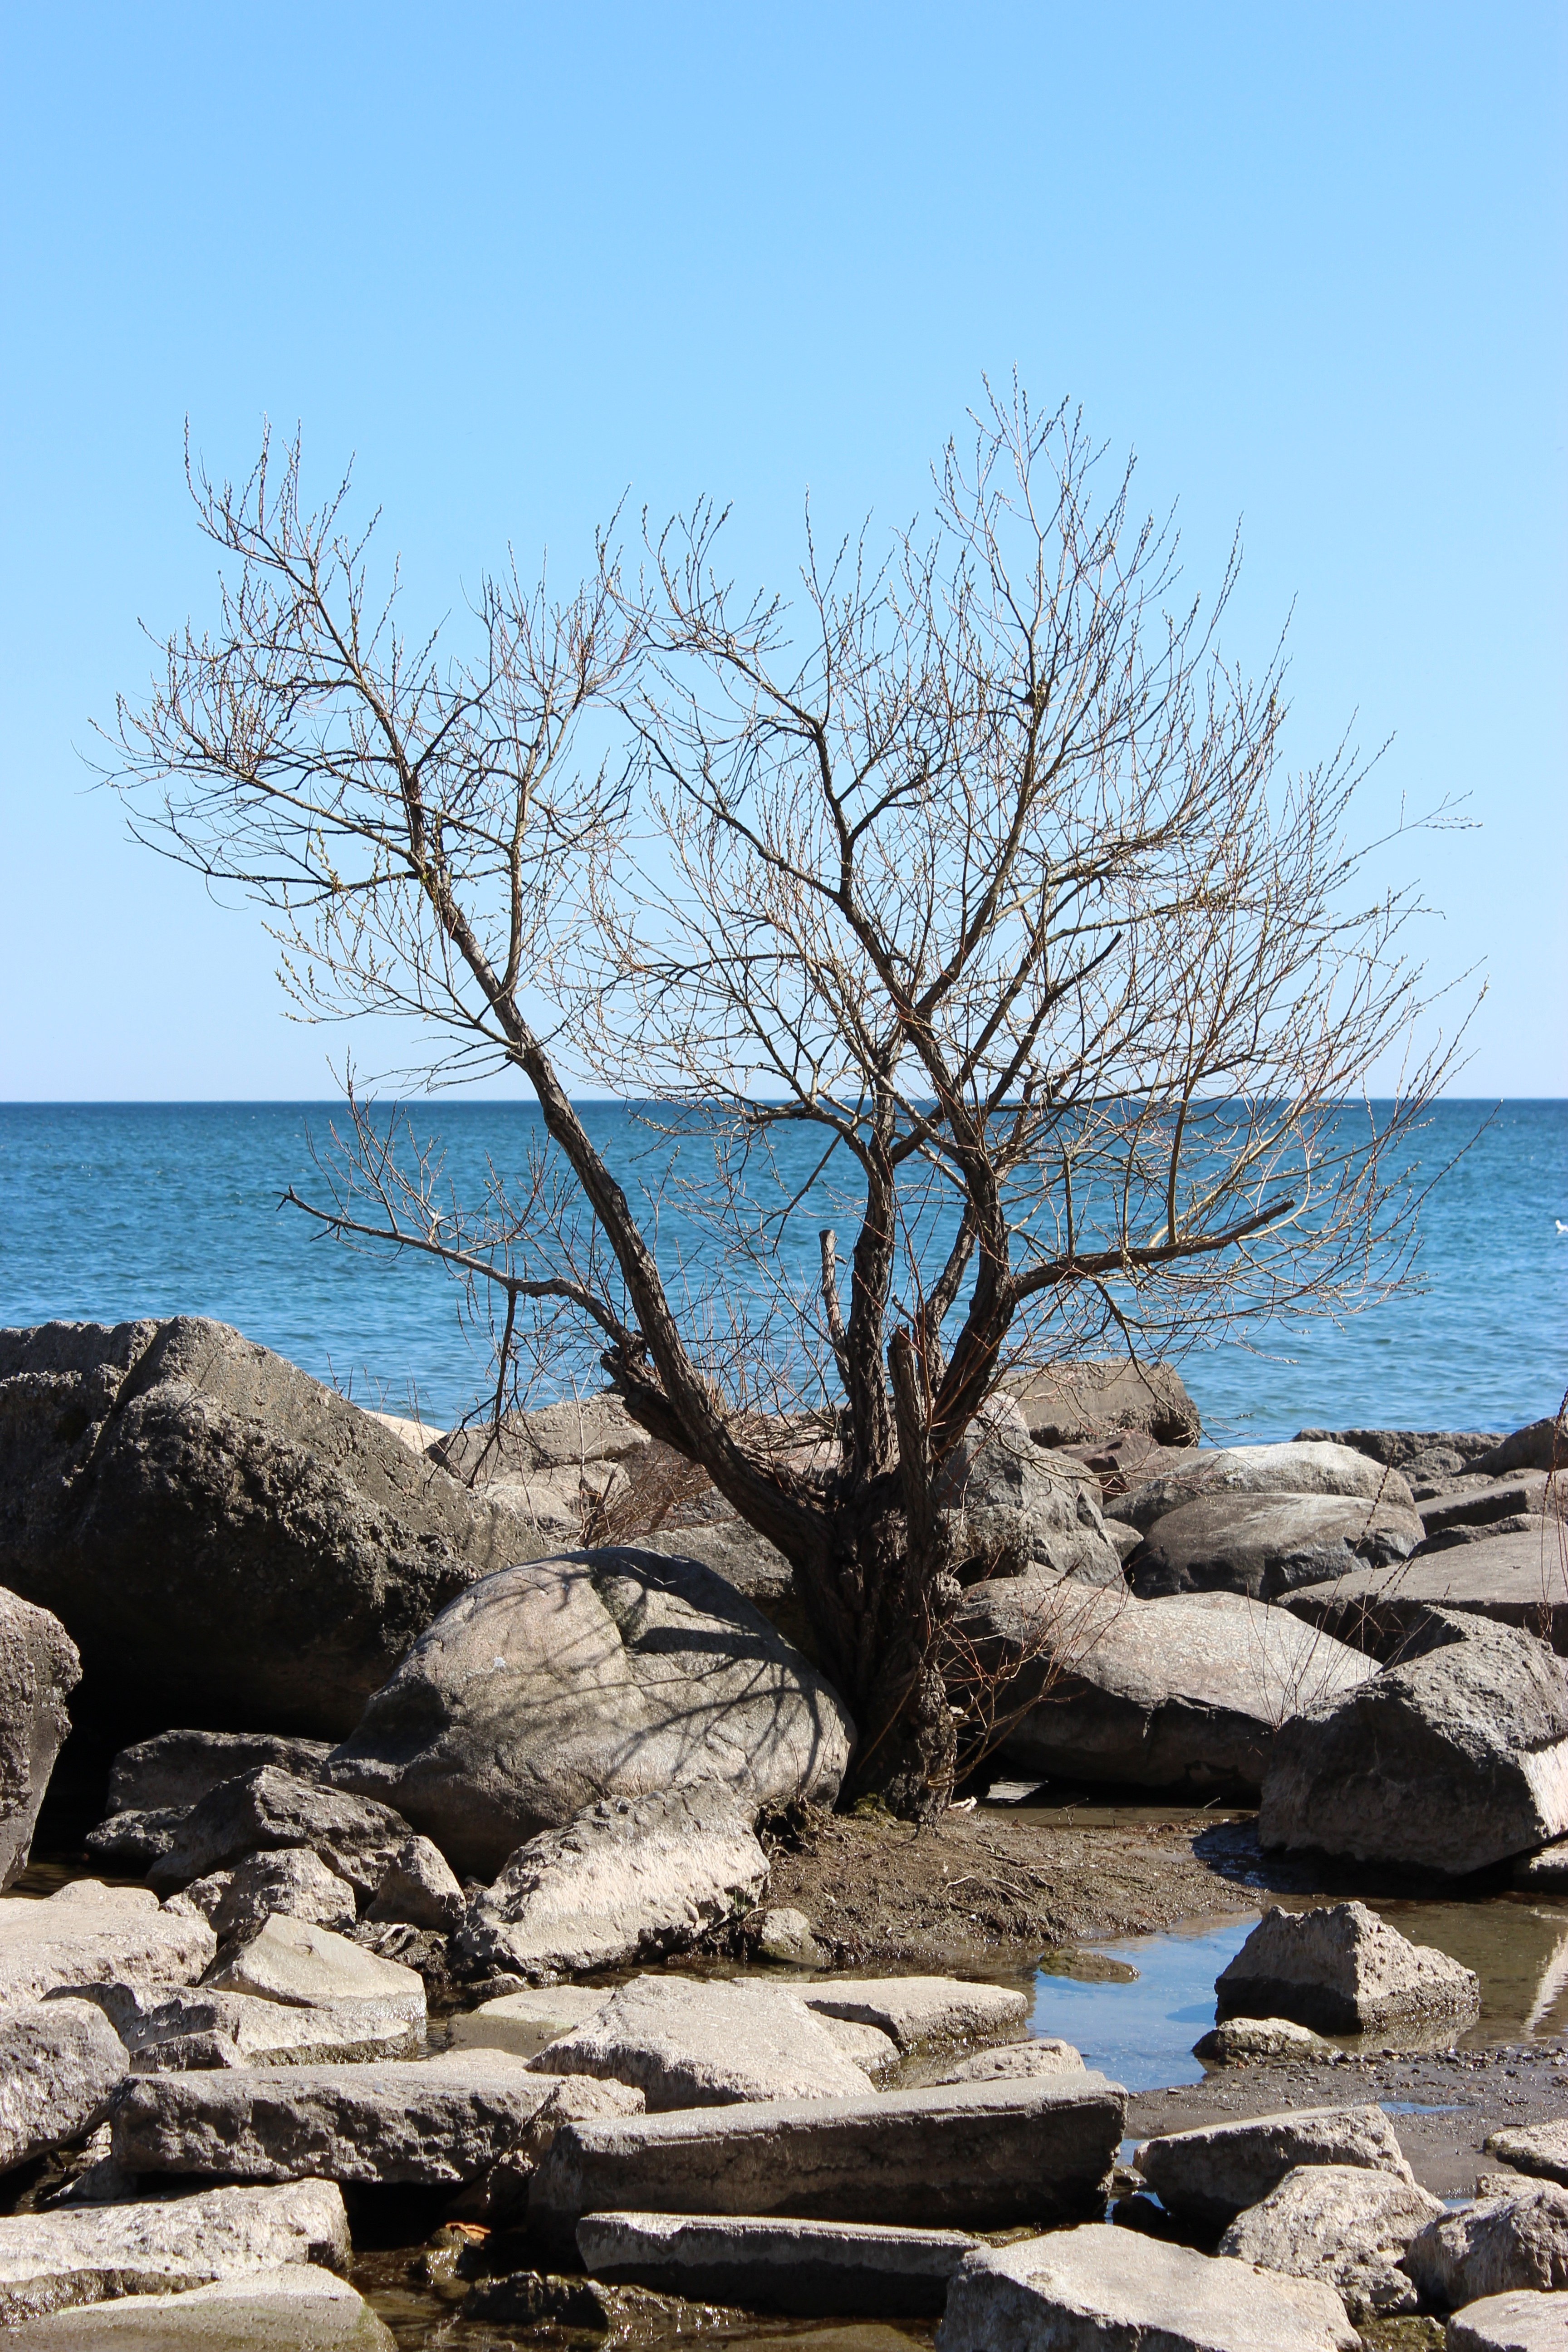
beach, landscape, sea, coast, tree, water, nature, outdoor, rock, ocean, cold, winter, plant, sky, shore, flower, lake, vacation, natural, bay, blue, bare, body of water, rocks, sunny, canada, lake ontario, woody plant, arecales